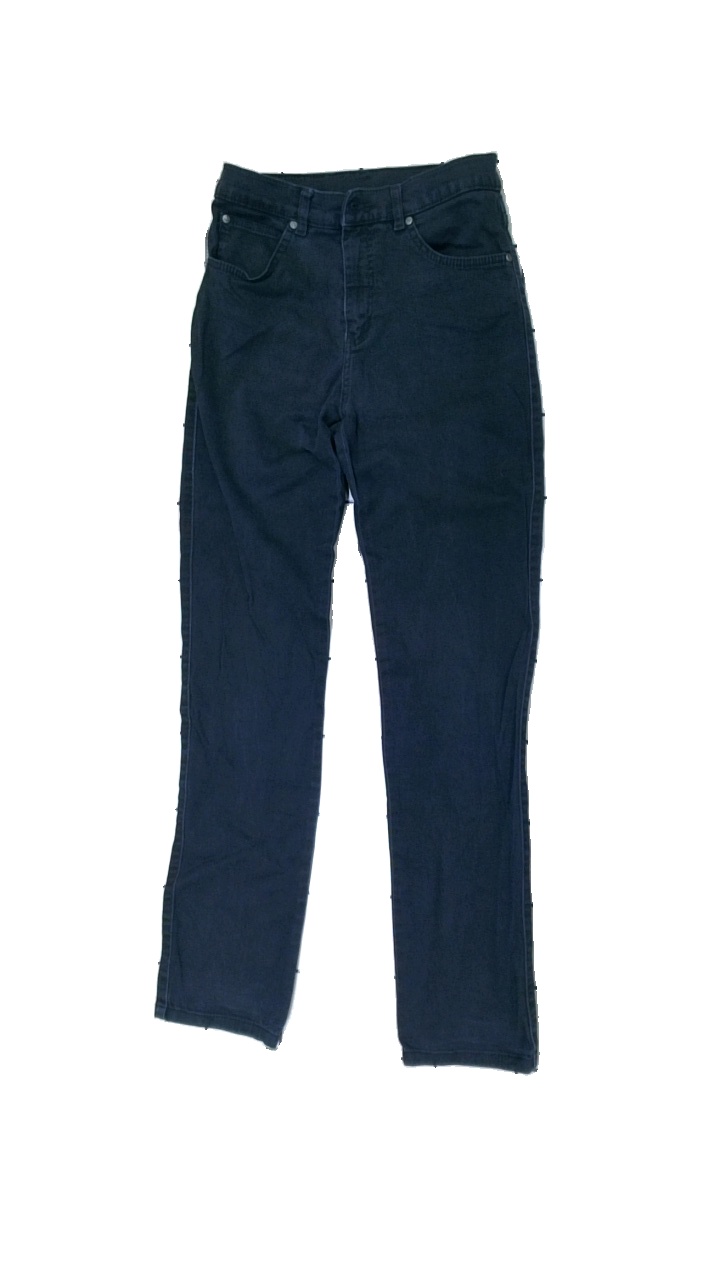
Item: Trousers (Ladies)
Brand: Flash
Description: Blue trousers from Flash, size 38. Poor condition.
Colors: Blue
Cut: Regular
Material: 79% cott, 21% visc
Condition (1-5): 2
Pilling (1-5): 5
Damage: clothing has been color faded
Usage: Export
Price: <50